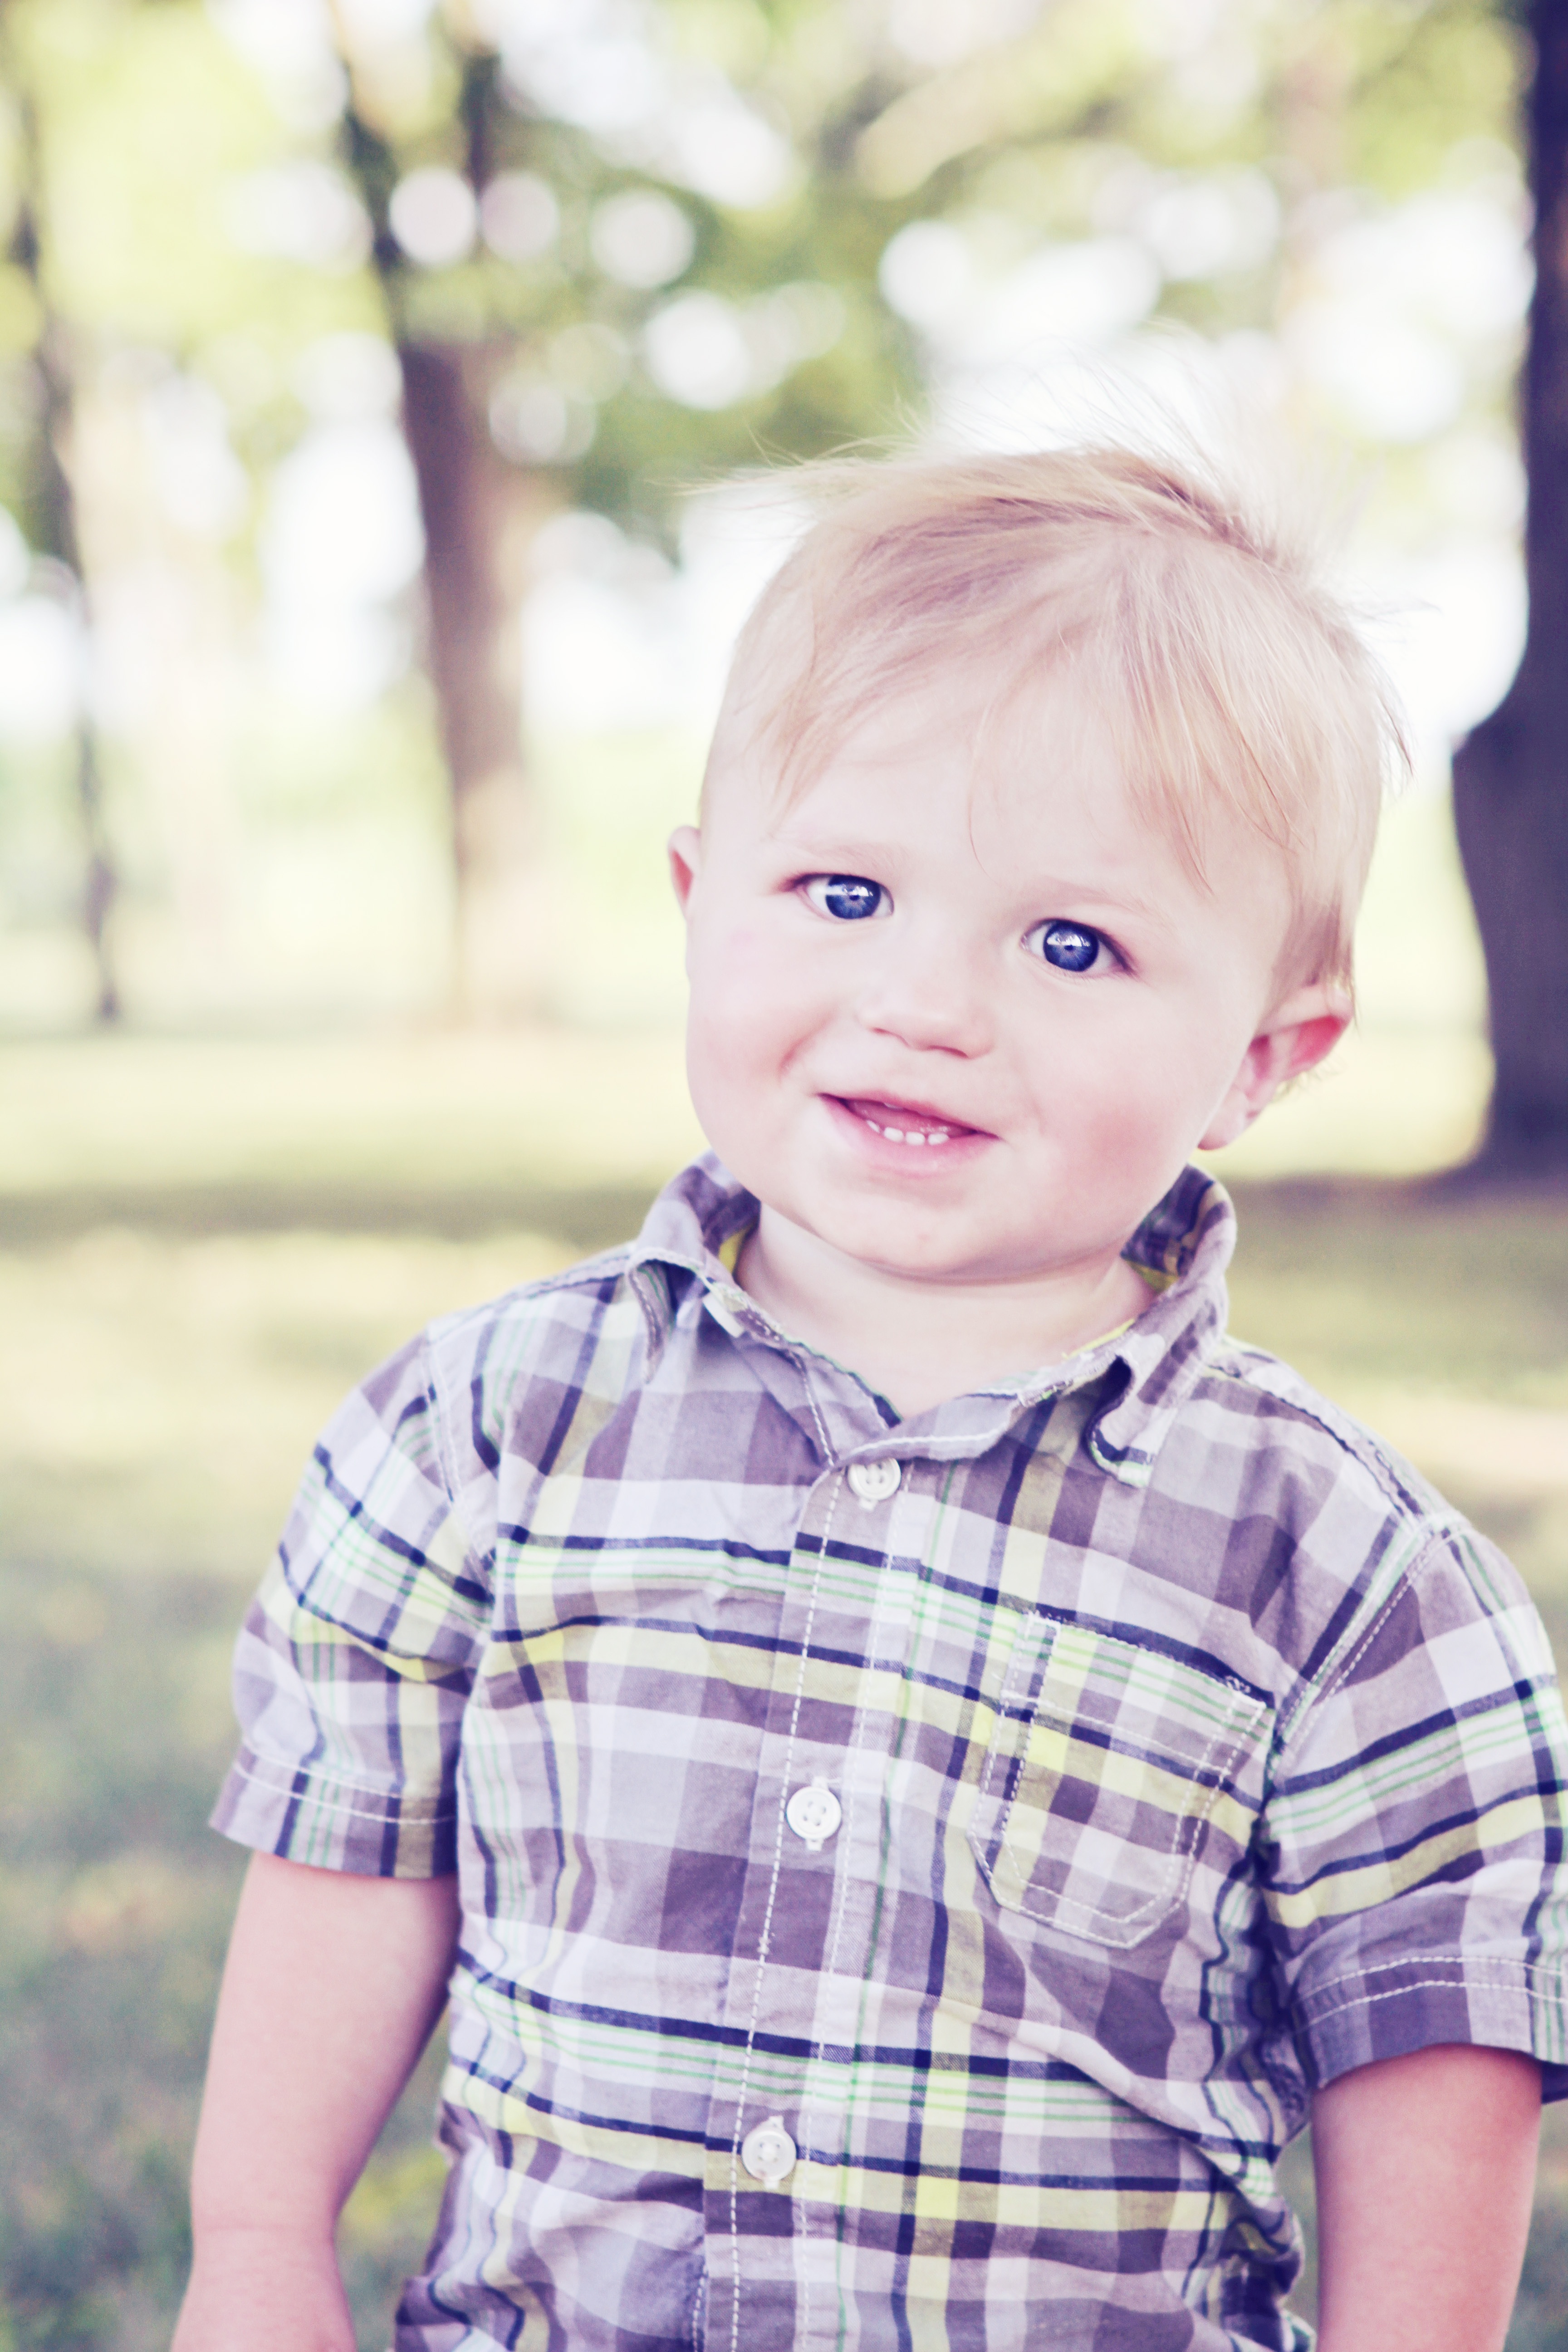
person, people, girl, white, photography, boy, kid, male, portrait, young, spring, youth, child, blue, plaid, pink, facial expression, childhood, smile, sibling, cheerful, face, outside, children, fun, dress, happiness, infant, toddler, eye, little, photograph, skin, portrait photography